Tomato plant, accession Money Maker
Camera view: horizontal (90 deg, fisheye); turntable rotation: 330 degrees
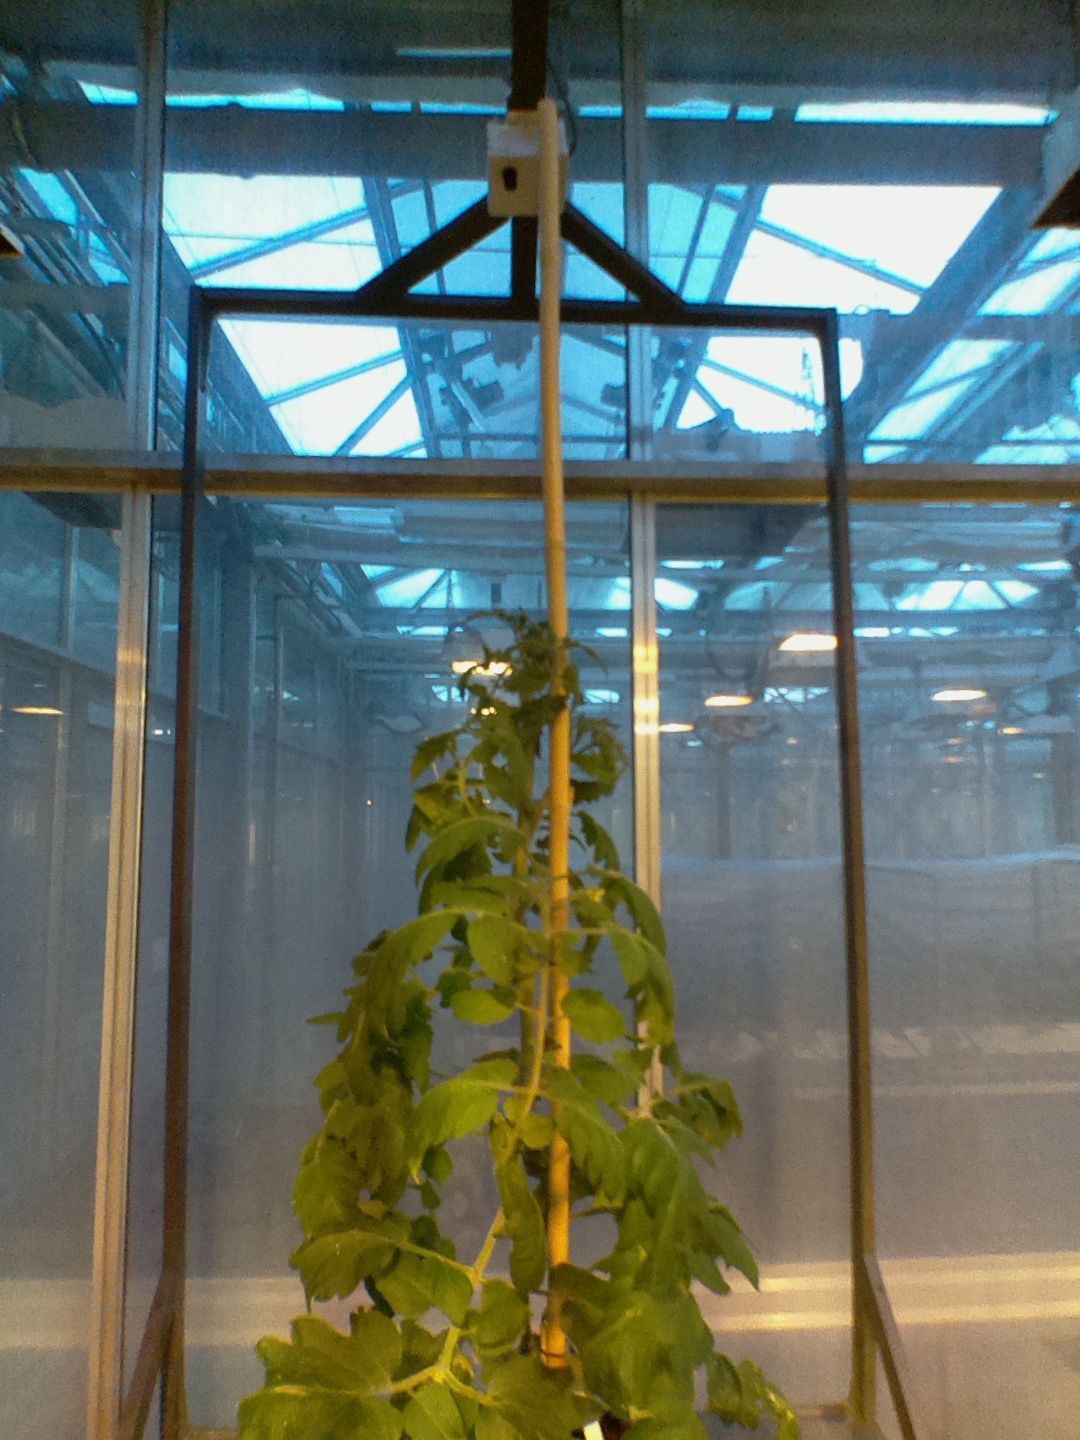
BBCH growth stage 62: 20%-30% of flowers open